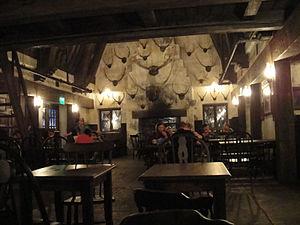
Pré-au-Lard est un petit village fictif imaginé par J. K. Rowling pour l'univers de la suite romanesque Harry Potter. Il est composé de petites chaumières et de magasins.